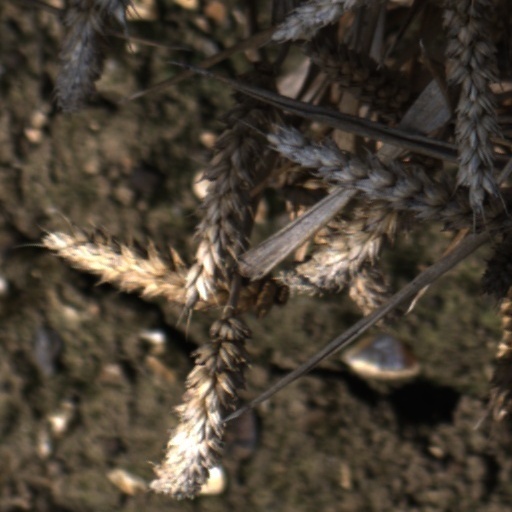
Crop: wheat